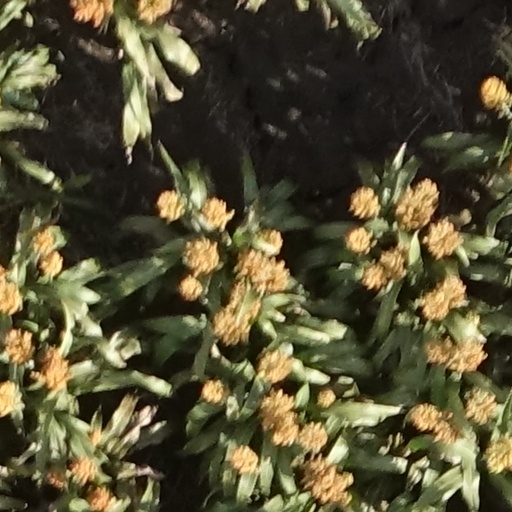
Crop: sorghum